Lada

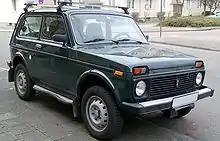
Lada Niva

After having built several prototypes and experimental vehicles, AvtoVAZ designers launched the first car entirely of their design, the VAZ-2121 Niva, in 1977.